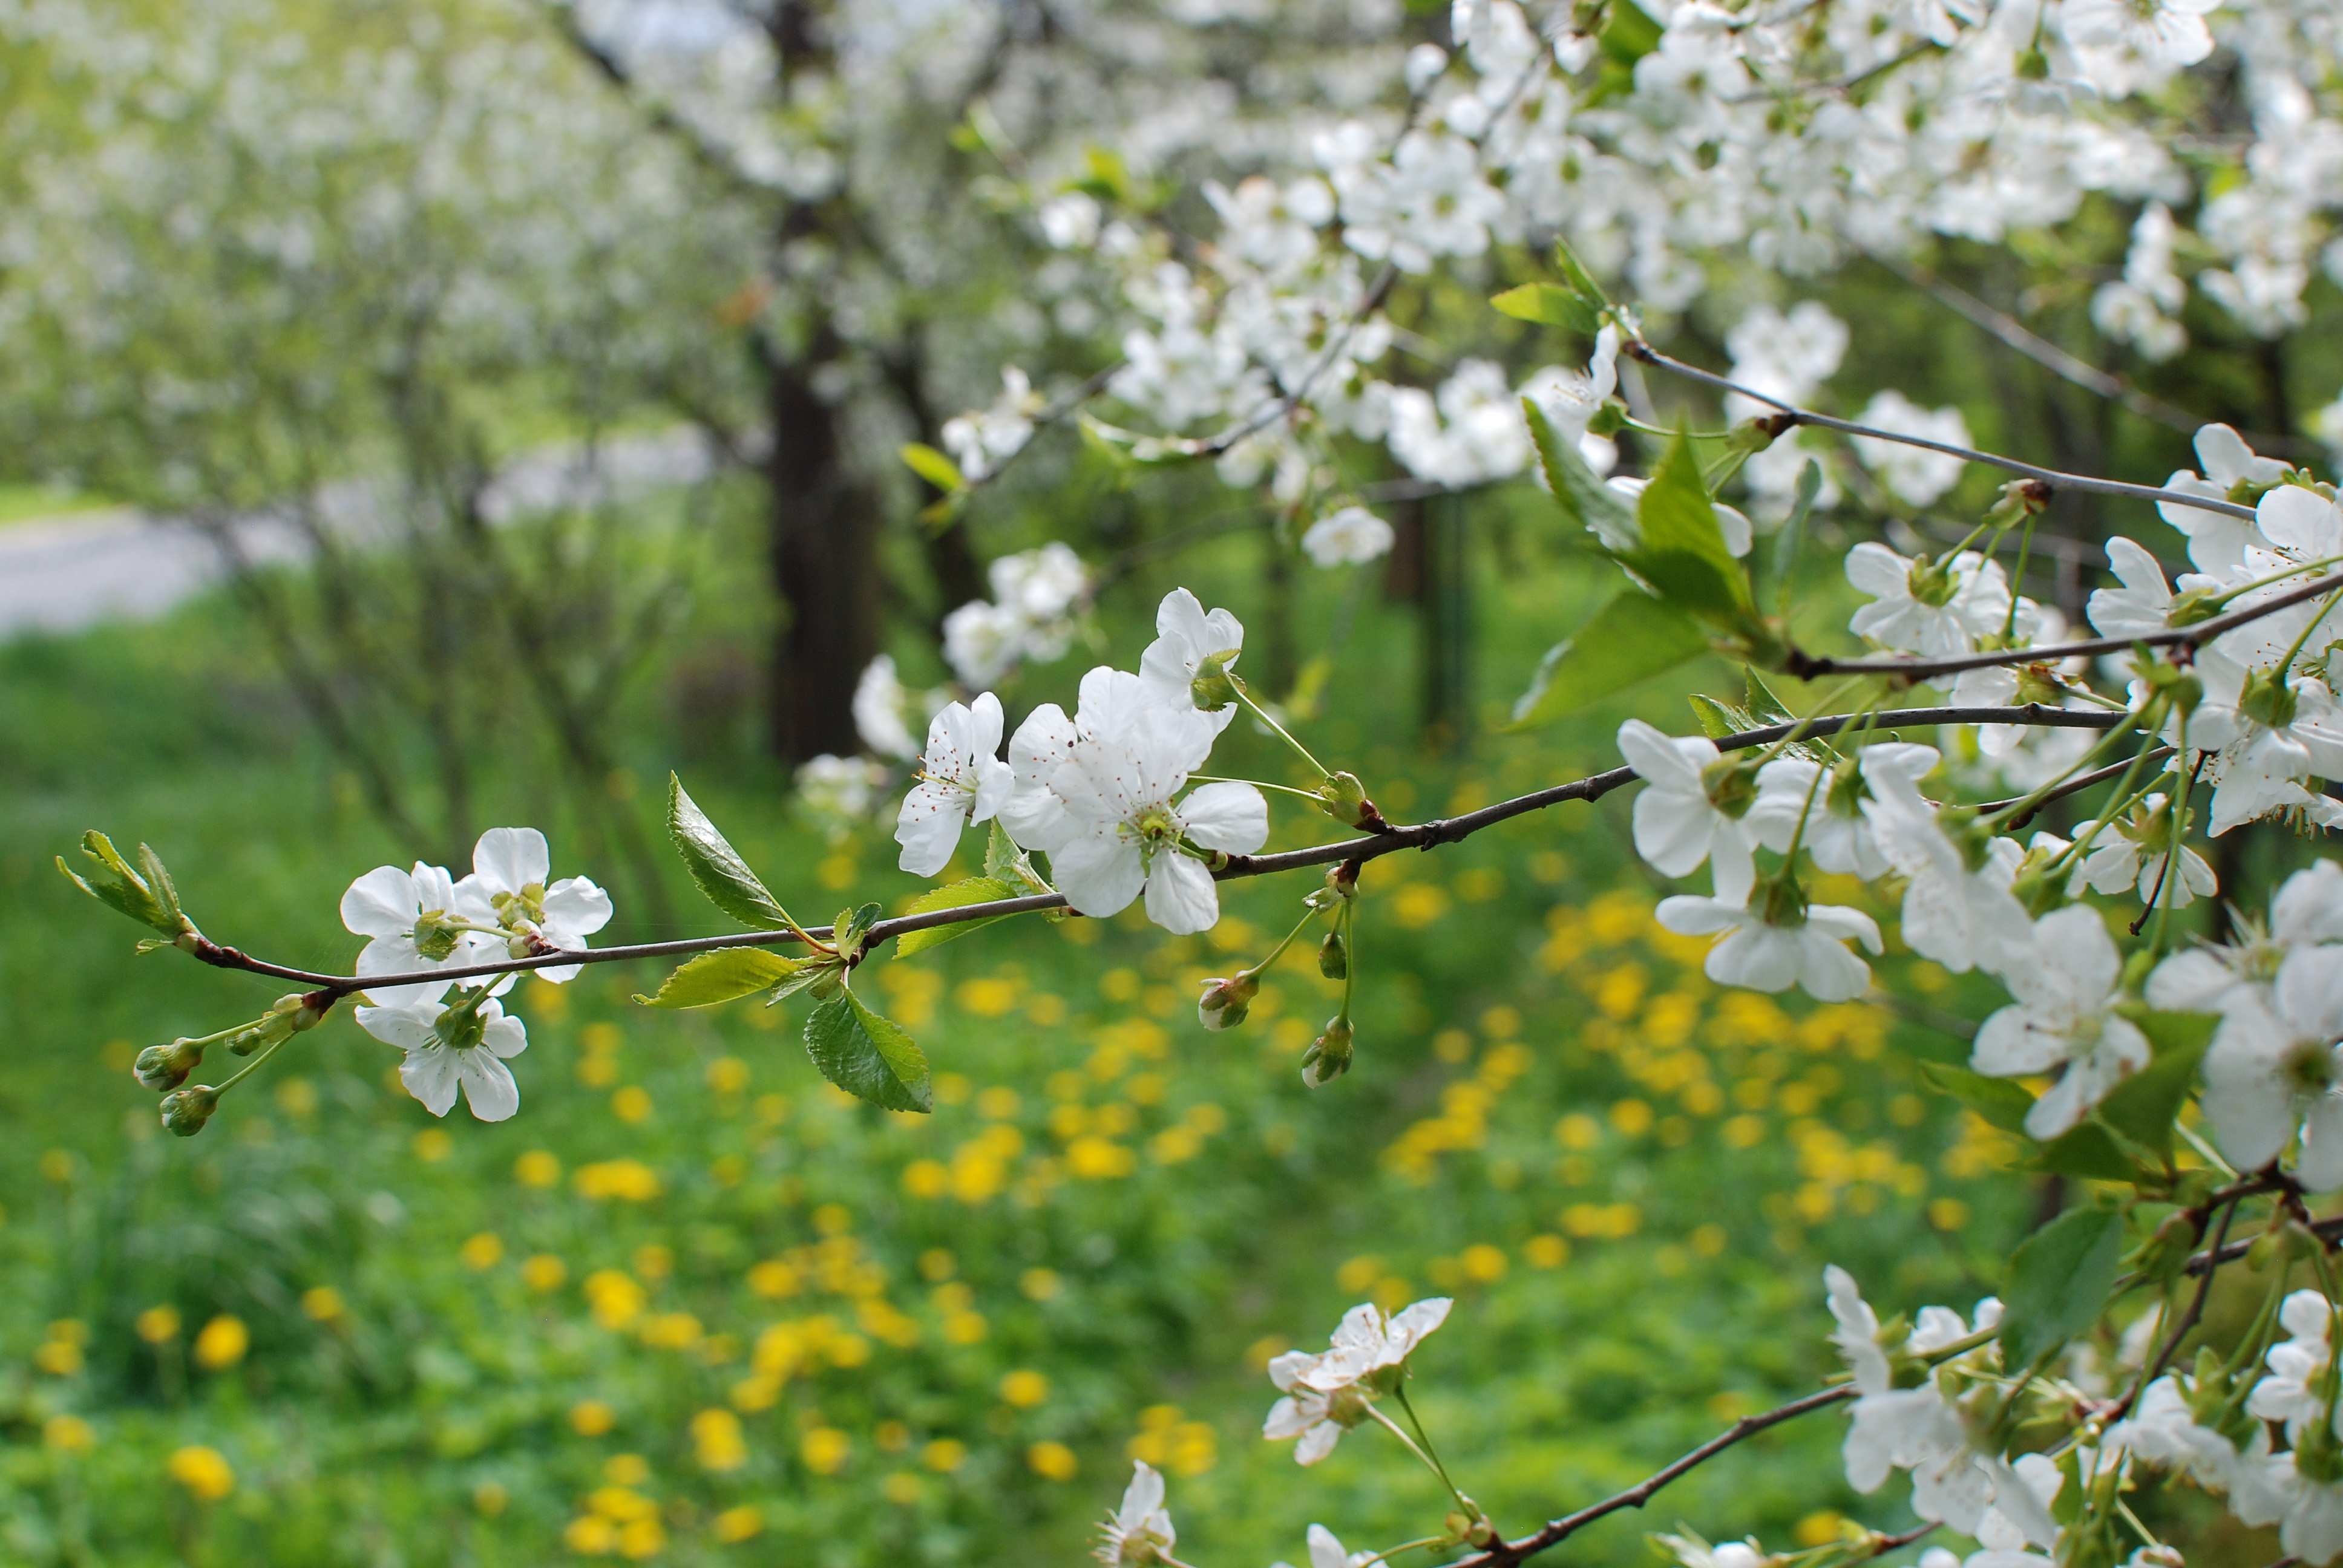
tree, nature, branch, blossom, plant, meadow, flower, food, spring, produce, botany, flora, wildflower, flowers, shrub, cherry, prunus spinosa, flowering plant, woody plant, land plant